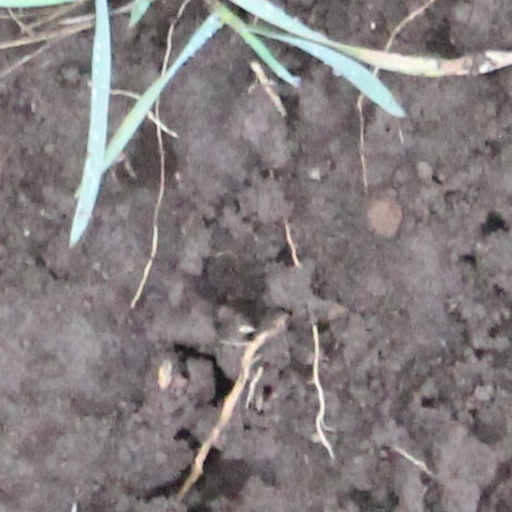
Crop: wheat